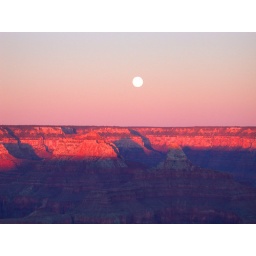
This is again at SUNSET. The silver ball in the sky is the FULL MOON. The sun has set behind already.